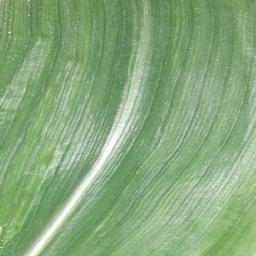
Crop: corn
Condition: (maize)_healthy